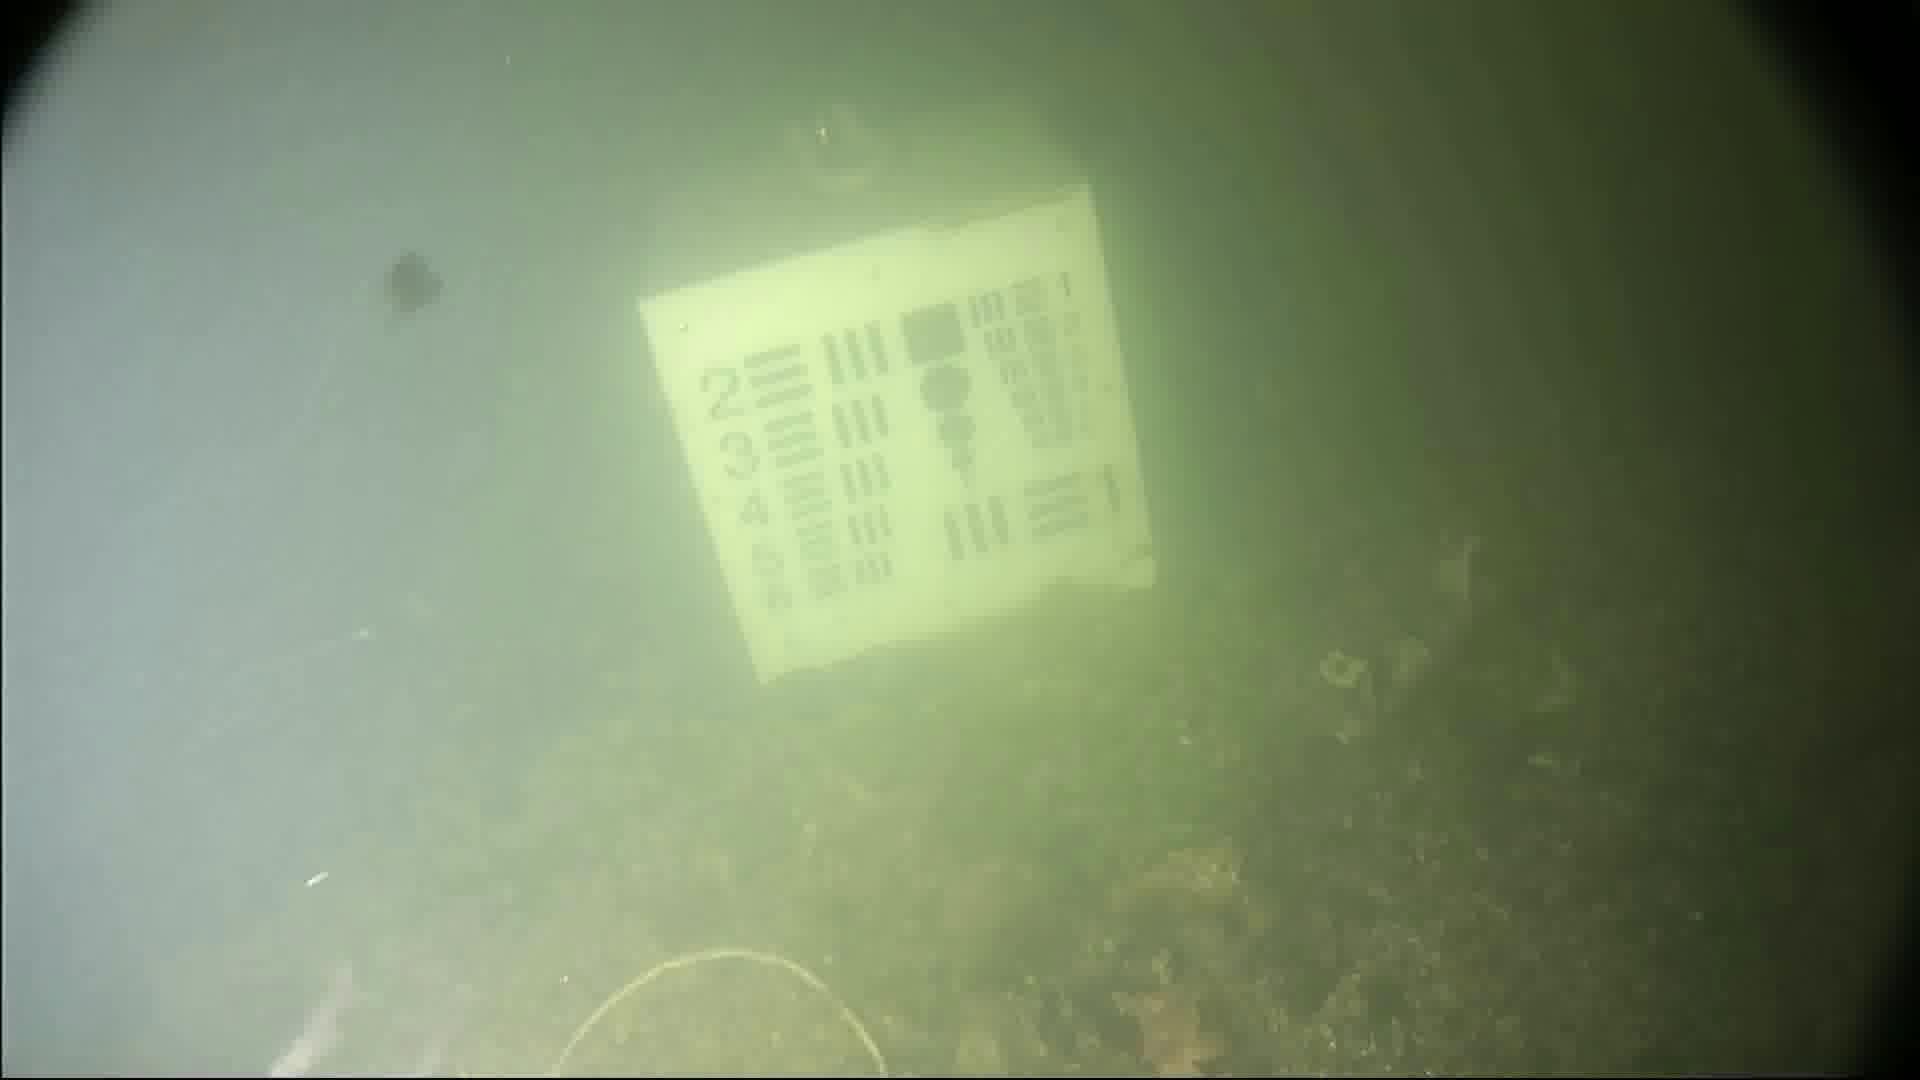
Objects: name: small_fish